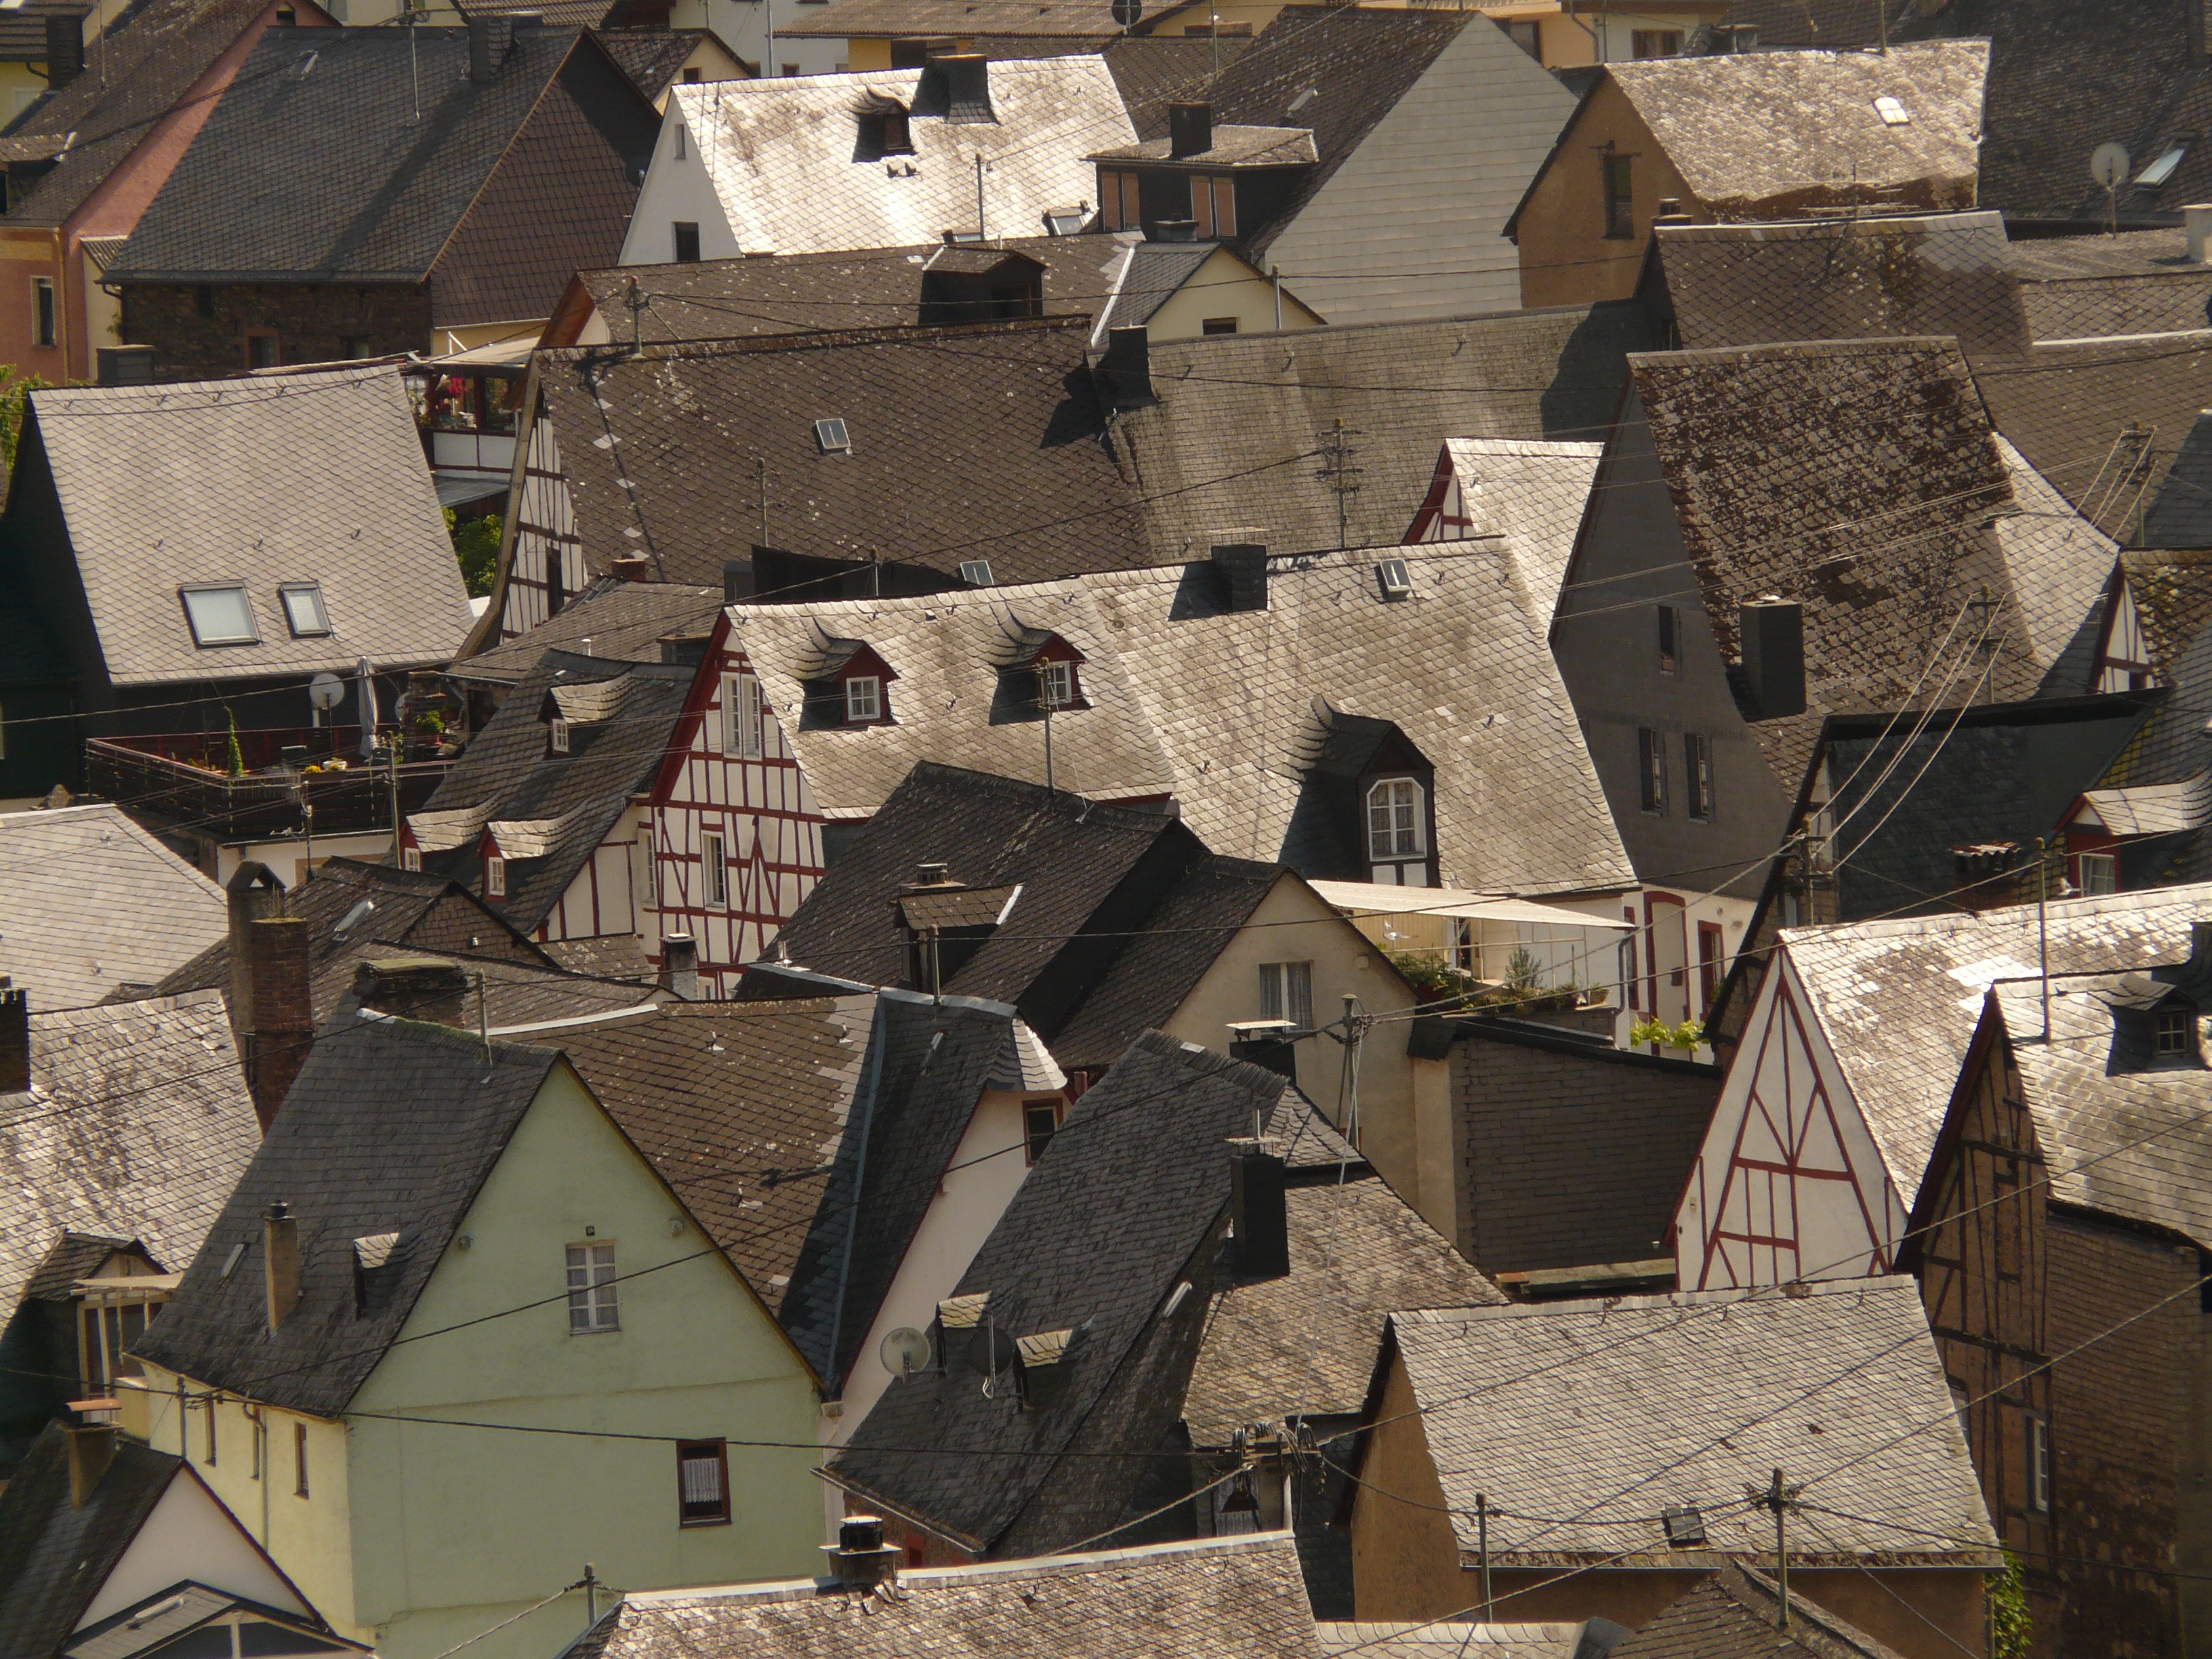
house, roof, city, wall, village, community, settlement, homes, germany, earthquake, sachsen, mosel, scrap, neighbourhood, aerial photography, town centre, bremm, ancient history, residential area, schieferdaecher